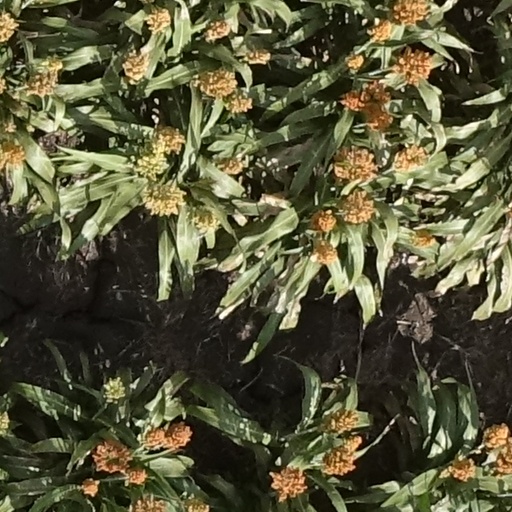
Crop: sorghum